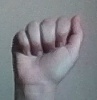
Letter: saad